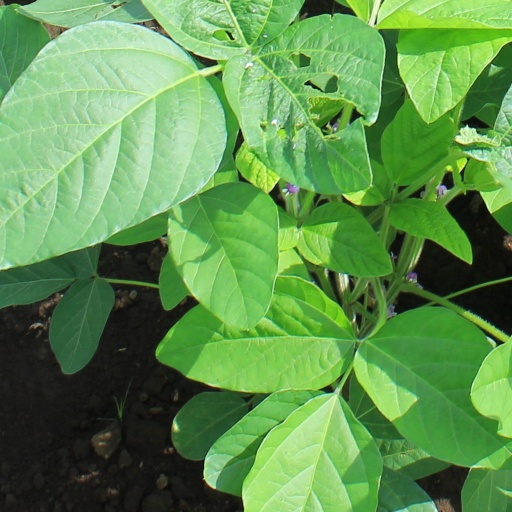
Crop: soybean